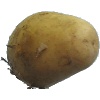
Label: white_potato